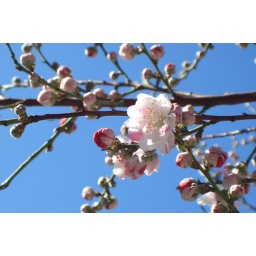
Pink flowers at my home in San Jose, CA.